Newry, Warrenpoint and Rostrevor Railway

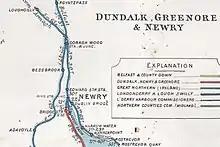
Railway between Newry and Warrenpoint and nearby railways

The Newry, Warrenpoint and Rostrevor Railway (NW&RR) was a former railway line linking Newry and the port of Warrenpoint on the Carlingford Lough inlet in Ireland, and the company operating it. The railway was absorbed into the Great Northern Railway of Ireland in 1886 and the line closed in 1965.